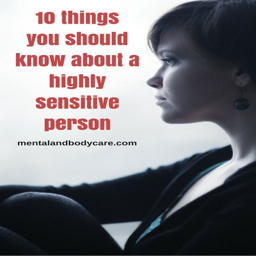
here are a few things to keep in mind about a highly # sensitive person .